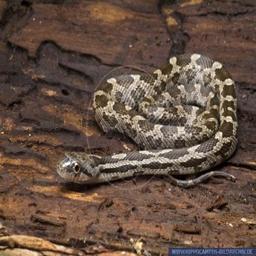
Animal: snakes